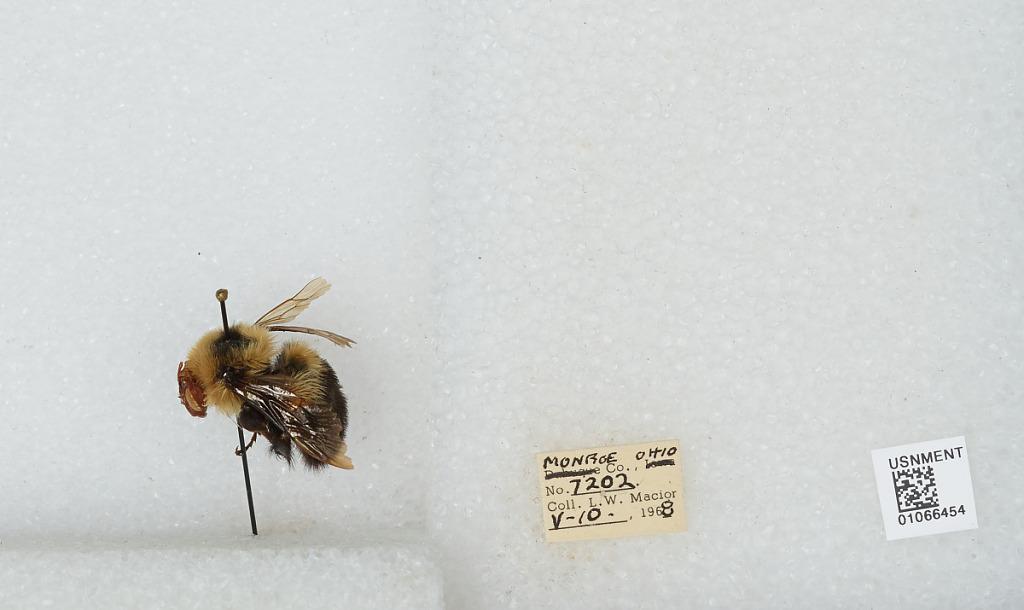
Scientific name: Bombus (Pyrobombus) bimaculatus Cresson
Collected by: L. Macior
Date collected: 1968-5-10
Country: United States
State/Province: Ohio
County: Monroe
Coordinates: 39.73, -81.08